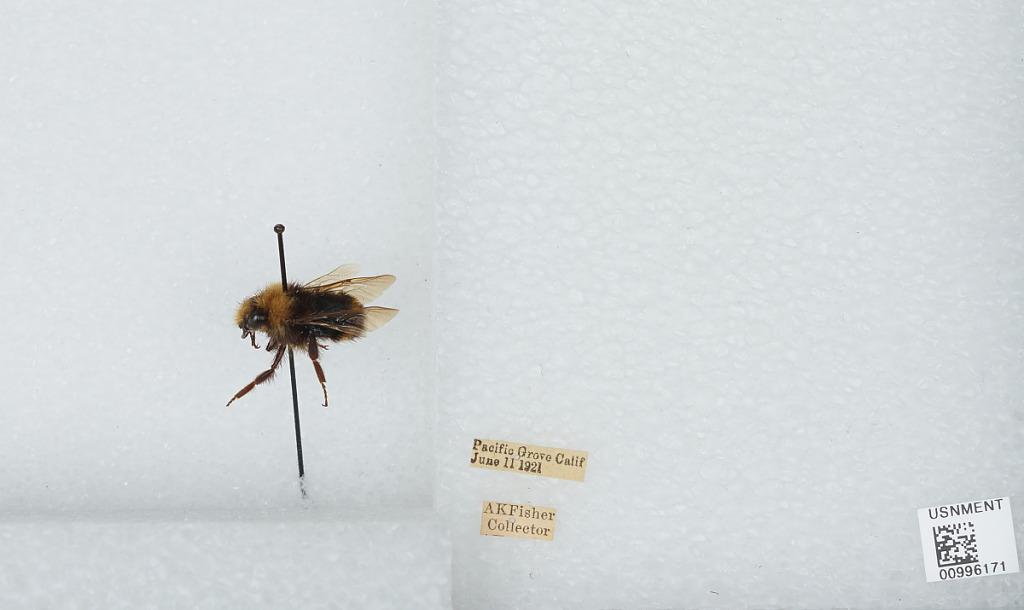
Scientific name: Bombus (Pyrobombus) caliginosa (Frison)
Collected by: A. Fisher
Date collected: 1921-6-11
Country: United States
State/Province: California
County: Monterey
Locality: Pacific Grove
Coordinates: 36.6178, -121.917